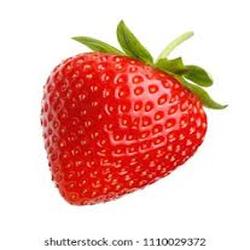
Label: Strawberry